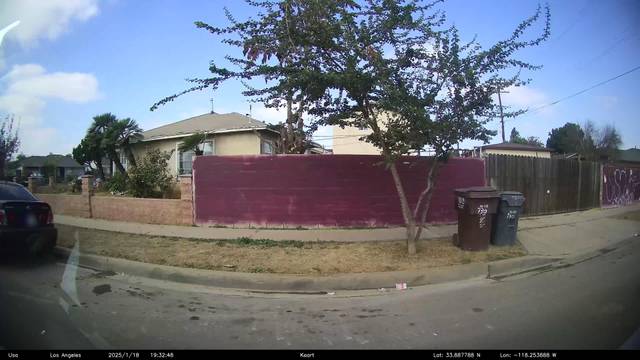
Region: Mexico
Coordinates: 33.888, -118.254